Tanks in the Cold War

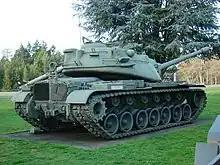
M103 at Ft. Lewis

British Centurion tanks, assisted by Cromwells in the reconnaissance role, arrived in Korea in late 1950. The UK tanks had to operate in much colder conditions than their usual deployments on the North German Plain. The Centurions covered the retreat at the battle of the Imjin River with the tanks from C Squadron, 8th Hussars, under the command of Major Henry Huth and by 55 Squadron, Royal Engineers. The British position on the Imjin river "was deemed safe" but vulnerable in case of an attack which prove to be case, and the tanks were able stand their ground in the battle. The Centurions were also in Operation Commando and were used to capture high ground earning praise from the commander of I Corps. Thereafter the war was largely static and the Centurions were used as artillery against the infantry attacks which generally happened at night.